Emergent literacies

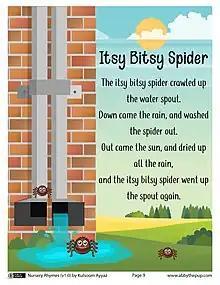
'Itsy Bitsy Spider' - song incorporated in storytelling

Emergency literacy in both infants and toddlers will rely more on sounds and recognition than actual reading and writing as words and their structures are not fully developed by both age groups. The addition of music and song into an infant/toddler's storytelling allows for their own language skills to further develop by being able to recognize and repeat songs sung by their caregivers. When melodies are accompanied with books recognition of said melody will allow the infant/toddler to identify that specific book with what is being heard by them. They may be able to then repeat phrases in a song indicating their understanding of what is being sung from the book to them. Using music allows for a more interactive learning environment where infants and toddlers can associate these melodies and tunes to familiar everyday children's stories to build their vocabulary and understanding of everyday functions.